Aerotech News and Review

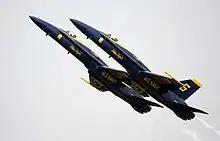
Blue Angels

Aerotech News and Review, Inc. was founded by Paul and Lisa Kinison in 1986. In February of that year, the first edition of Antelope Valley Aerospace — now Aerotech News and Review — hit the newsstands. When the first issues hit the stands, the response from readers and advertisers was tremendous. In June 1987, the name was changed to Aerotech News and Review to reflect a more professional readership and growing service area.